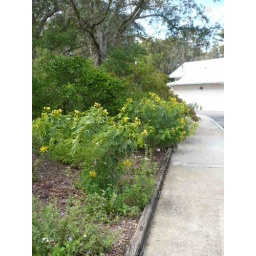
wild sensitive plant in flower Senna ligustrina